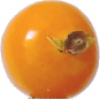
Label: Physalis 1